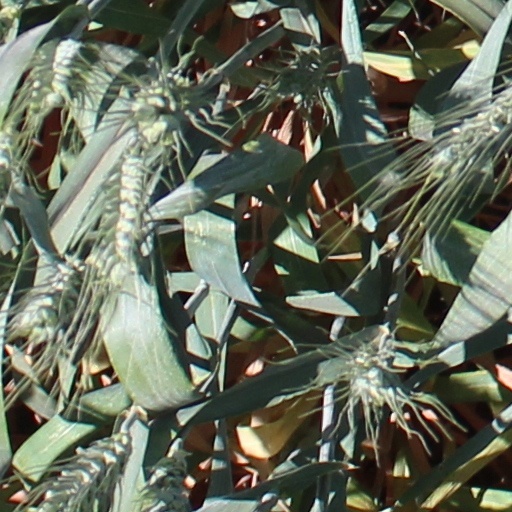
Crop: wheat